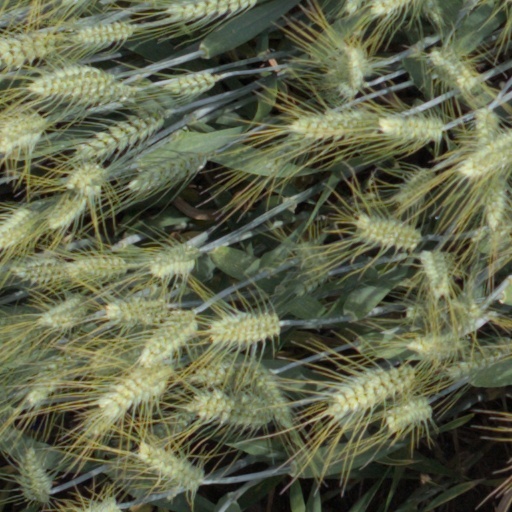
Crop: wheat